Saysutshun (Newcastle Island Marine) Park

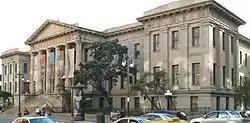
The old US Mint Building in San Francisco was built of Newcastle Sandstone (1874)

The U.S. Mint was planned to have eight columns, but two were lost in a shipwreck. A three-masted barque built in Medford, Massachusetts in 1855, the "Zephyr" arrived at Newcastle Island on 31 January 1872, to transport two of the eight sandstone pillars to San Francisco for the new building. It left Departure Bay at 10:00 a.m. on 12 February in stormy weather. The following Monday at 3:30 in the morning, it hit bottom at Mayne Island. Captain Hepson and mate James Stewart drowned but the rest of the crew made it ashore safely. The "Zephyr" is commemorated on Newcastle Island with an exhibit about the ship that includes one of the sandstone columns recovered from the wrecked "Zephyr".